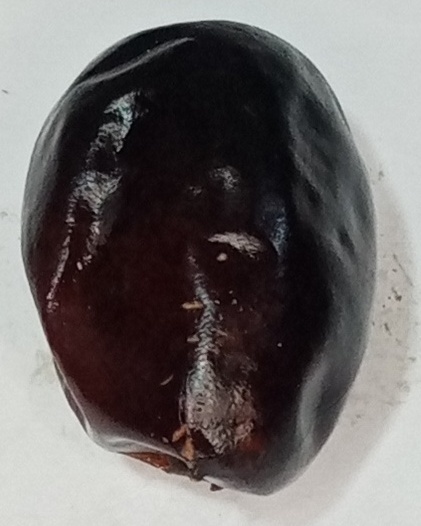
Variety: kupro
Size: large
Grade: grade-2